Hydrophobic sand

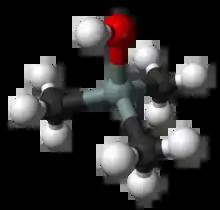
Trimethylsilanol

The earliest reference to waterproof sand is in the 1915 book "The Boy Mechanic Book 2" published by "Popular Mechanics". The Boy Mechanic states waterproof sand was invented by East Indian magicians. The sand was made by mixing heated sand with melted wax. The wax would repel water when the sand was exposed to water.